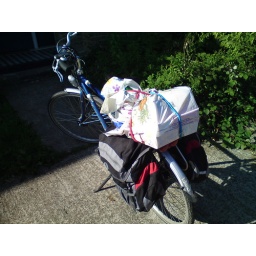
Taking shopping home by bike